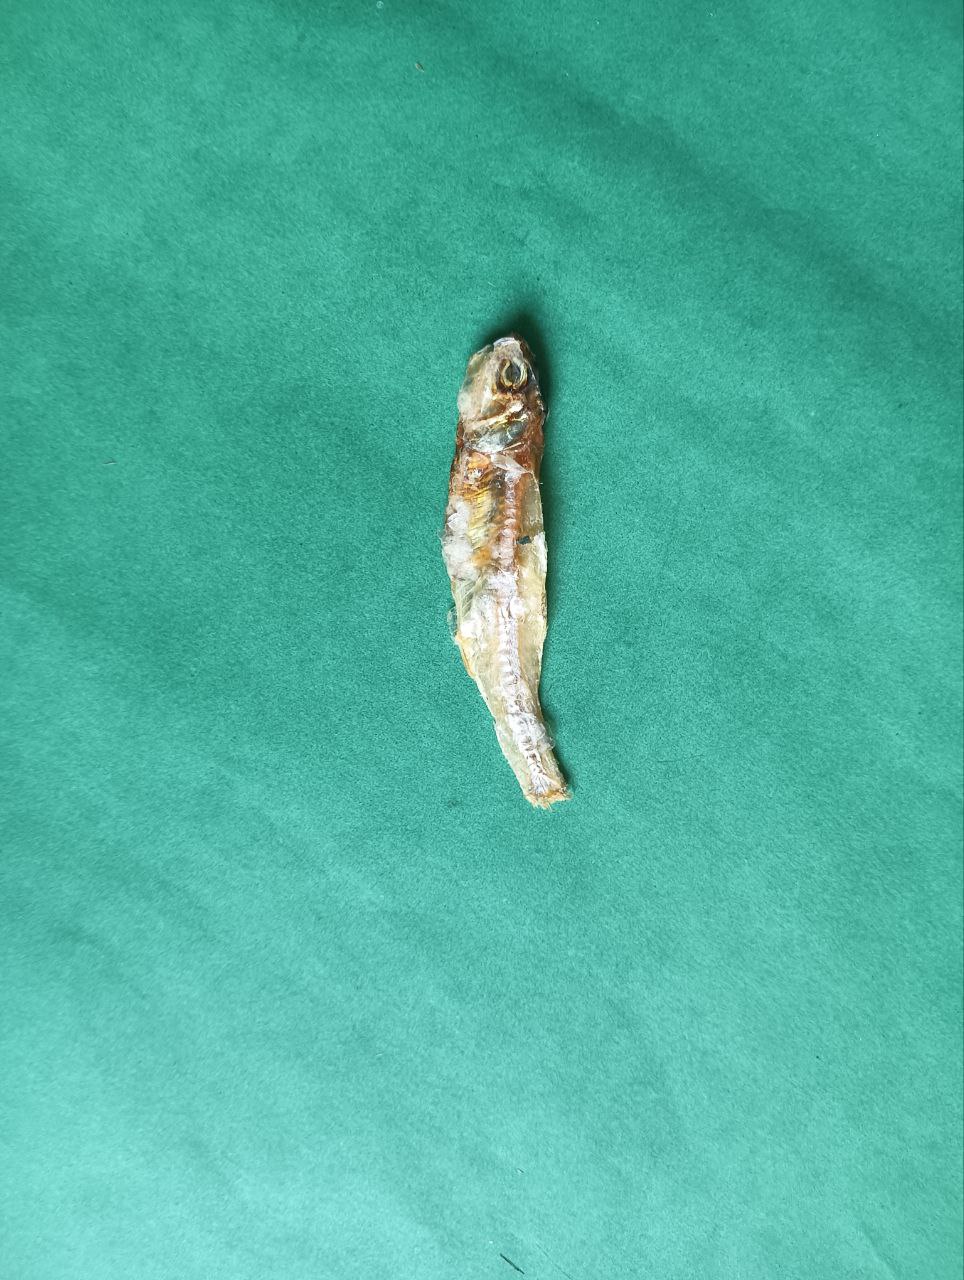
Species: narkeli